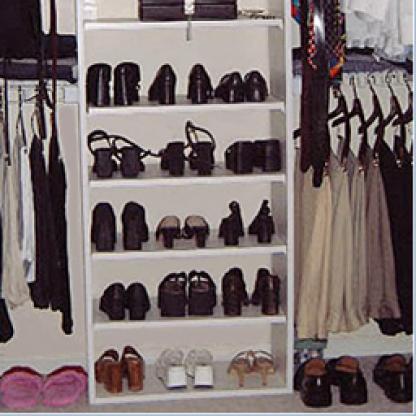
Scene: Indoor